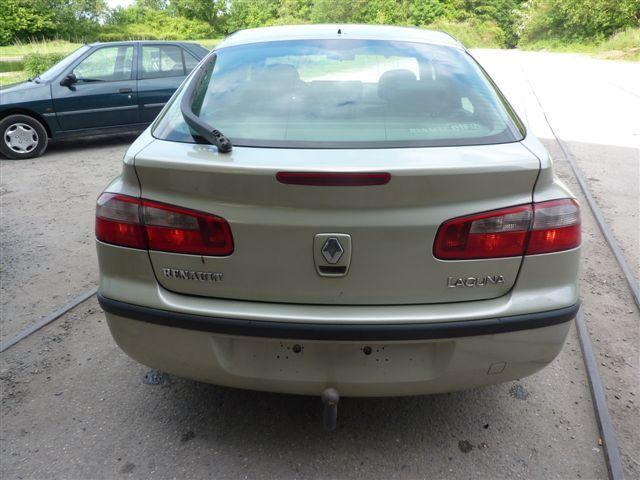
Aucun dommage détecté.
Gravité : aucun